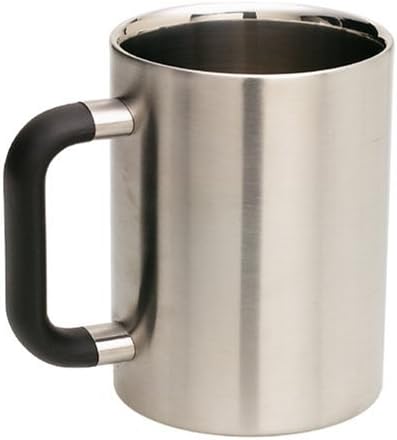
WMF Kult Stainless Steel Coffee Mug
Category: Amazon Home
Product Description This WMF Kult coffee mug features a sleek, contemporary design in high quality stainless steel, with double-wall insulation. The black plastic on the handle enriches the visual appeal, while making it heat resistant for the hand while gripping the handle. Amazon.com The Germany company WMF works with top European designers to create products for the modern home that innovatively marry style with function. Caroline Shäfer designed this handsome coffee mug for the company's Kult collection. Made from high quality 18/10 stainless steel, the mug features a satin-finish exterior finish in keeping with a contemporary look, while the interior surprises with its mirror shine. The double-walled construction keeps coffee and tea hot without scorching lips, while the black polypropylene handle not only looks cool but stays cool. Though fingerprints and smudges can show up now and then on stainless steel, a good wipe with a soft cloth should clean them off. The mug is also dishwasher-safe. Measuring four by three inches (excluding handle), the cup holds twelve ounces of coffee or tea. --Ann Bieri
Features: 12-ounce coffee mug in European design | 18/10 stainless steel; brushed exterior, shiny interior | Double-walled to keep drinks hot; stay-cool handle | Designed for WMF by Caroline Shäfer | Mug measures 4 by 3 inches; dishwasher-safe